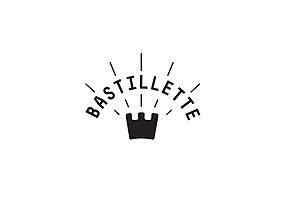
Logo de La Bastillette créé par le graphiste Philippe Zaslonov
BASTILLETTE \bas.tjɛt\ nom fém.